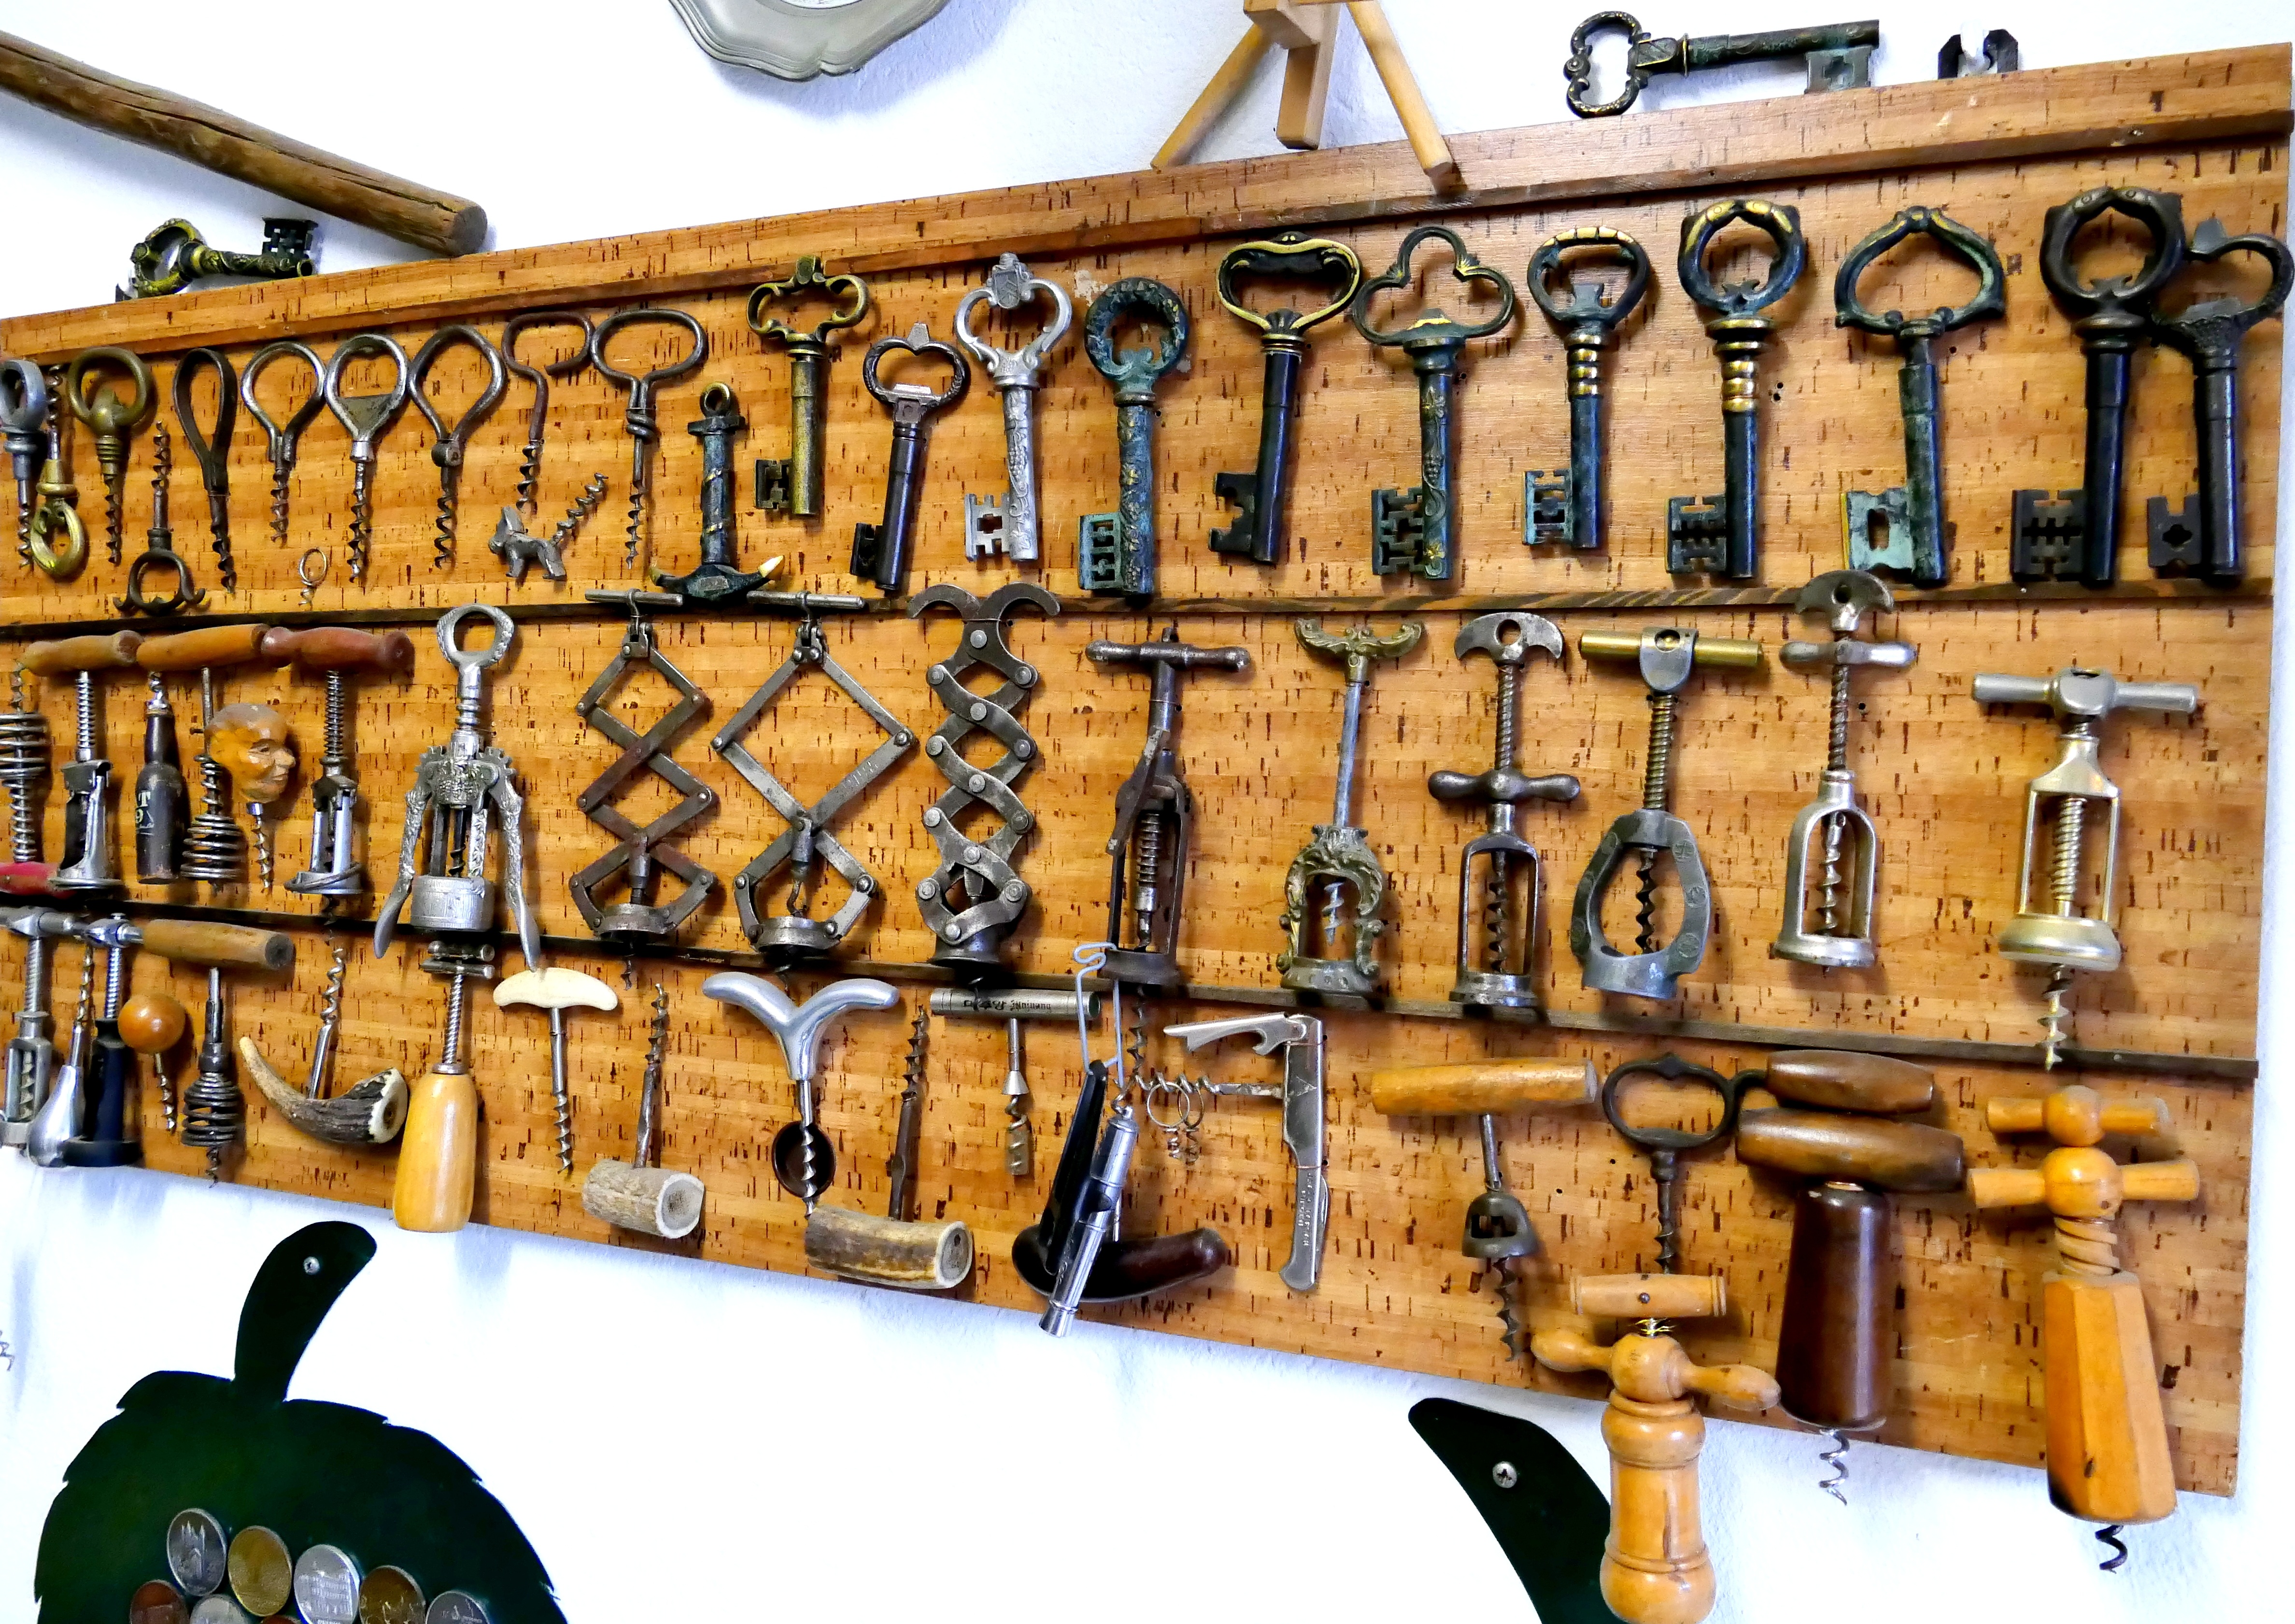
old, collection, bottle opener, corkscrew, man made object